Feeder (band)

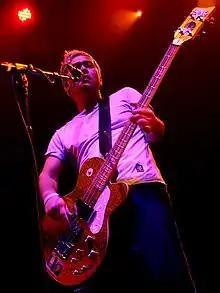
Taka Hirose performing at Cardiff International Arena, 2005

Feeder returned to the studio to record their fifth album "Pushing the Senses". The album was seen by Grant as more of an extension to "Comfort in Sound", as it focused on the same lyrical themes and musical styles, and also said that it had more of an organic sound, with more upbeat tracks added into the mix. It contains a number of piano-driven tracks, "Frequency" being an example. "Frequency" was produced by Coldplay producer Ken Nelson, while for the rest of the album, Gil Norton was on production duties. Grant told "Kerrang!" in May 2004, "I've done some recording on my own in a little studio up by where I live in North London. I demo the album in its full form before the rest of the band play on it. Its difficult to know at this stage what it will turn out like, but so far its slightly more mature sounding". Grant later added "Each album is a journey and a reflection of the past, there is some stuff that touches on what has happened, but there are songs about love, songs of loss and songs about the future. I don't want to give too much away but there's one track called "Bitter Glass". Its quite dark but uplifting too. Its about pulling yourself out of a big hole".